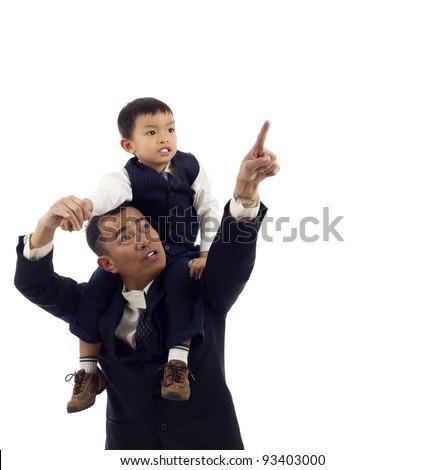
portrait of a father pointing something interesting to his son isolated over white background